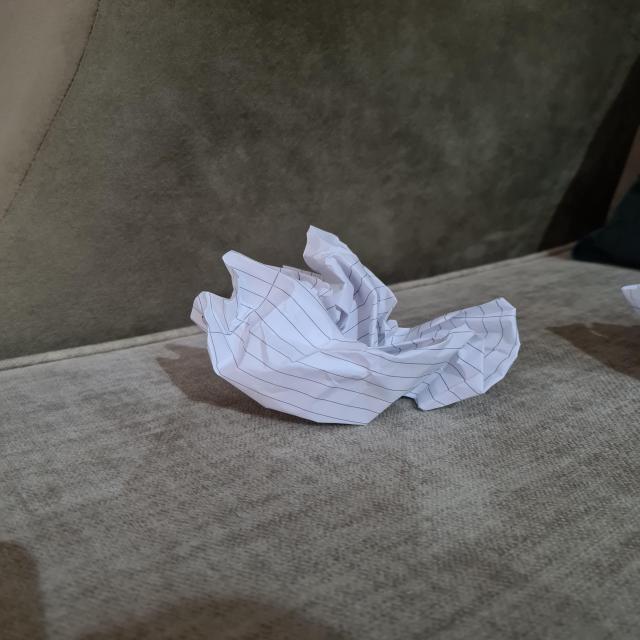
Label: tissues